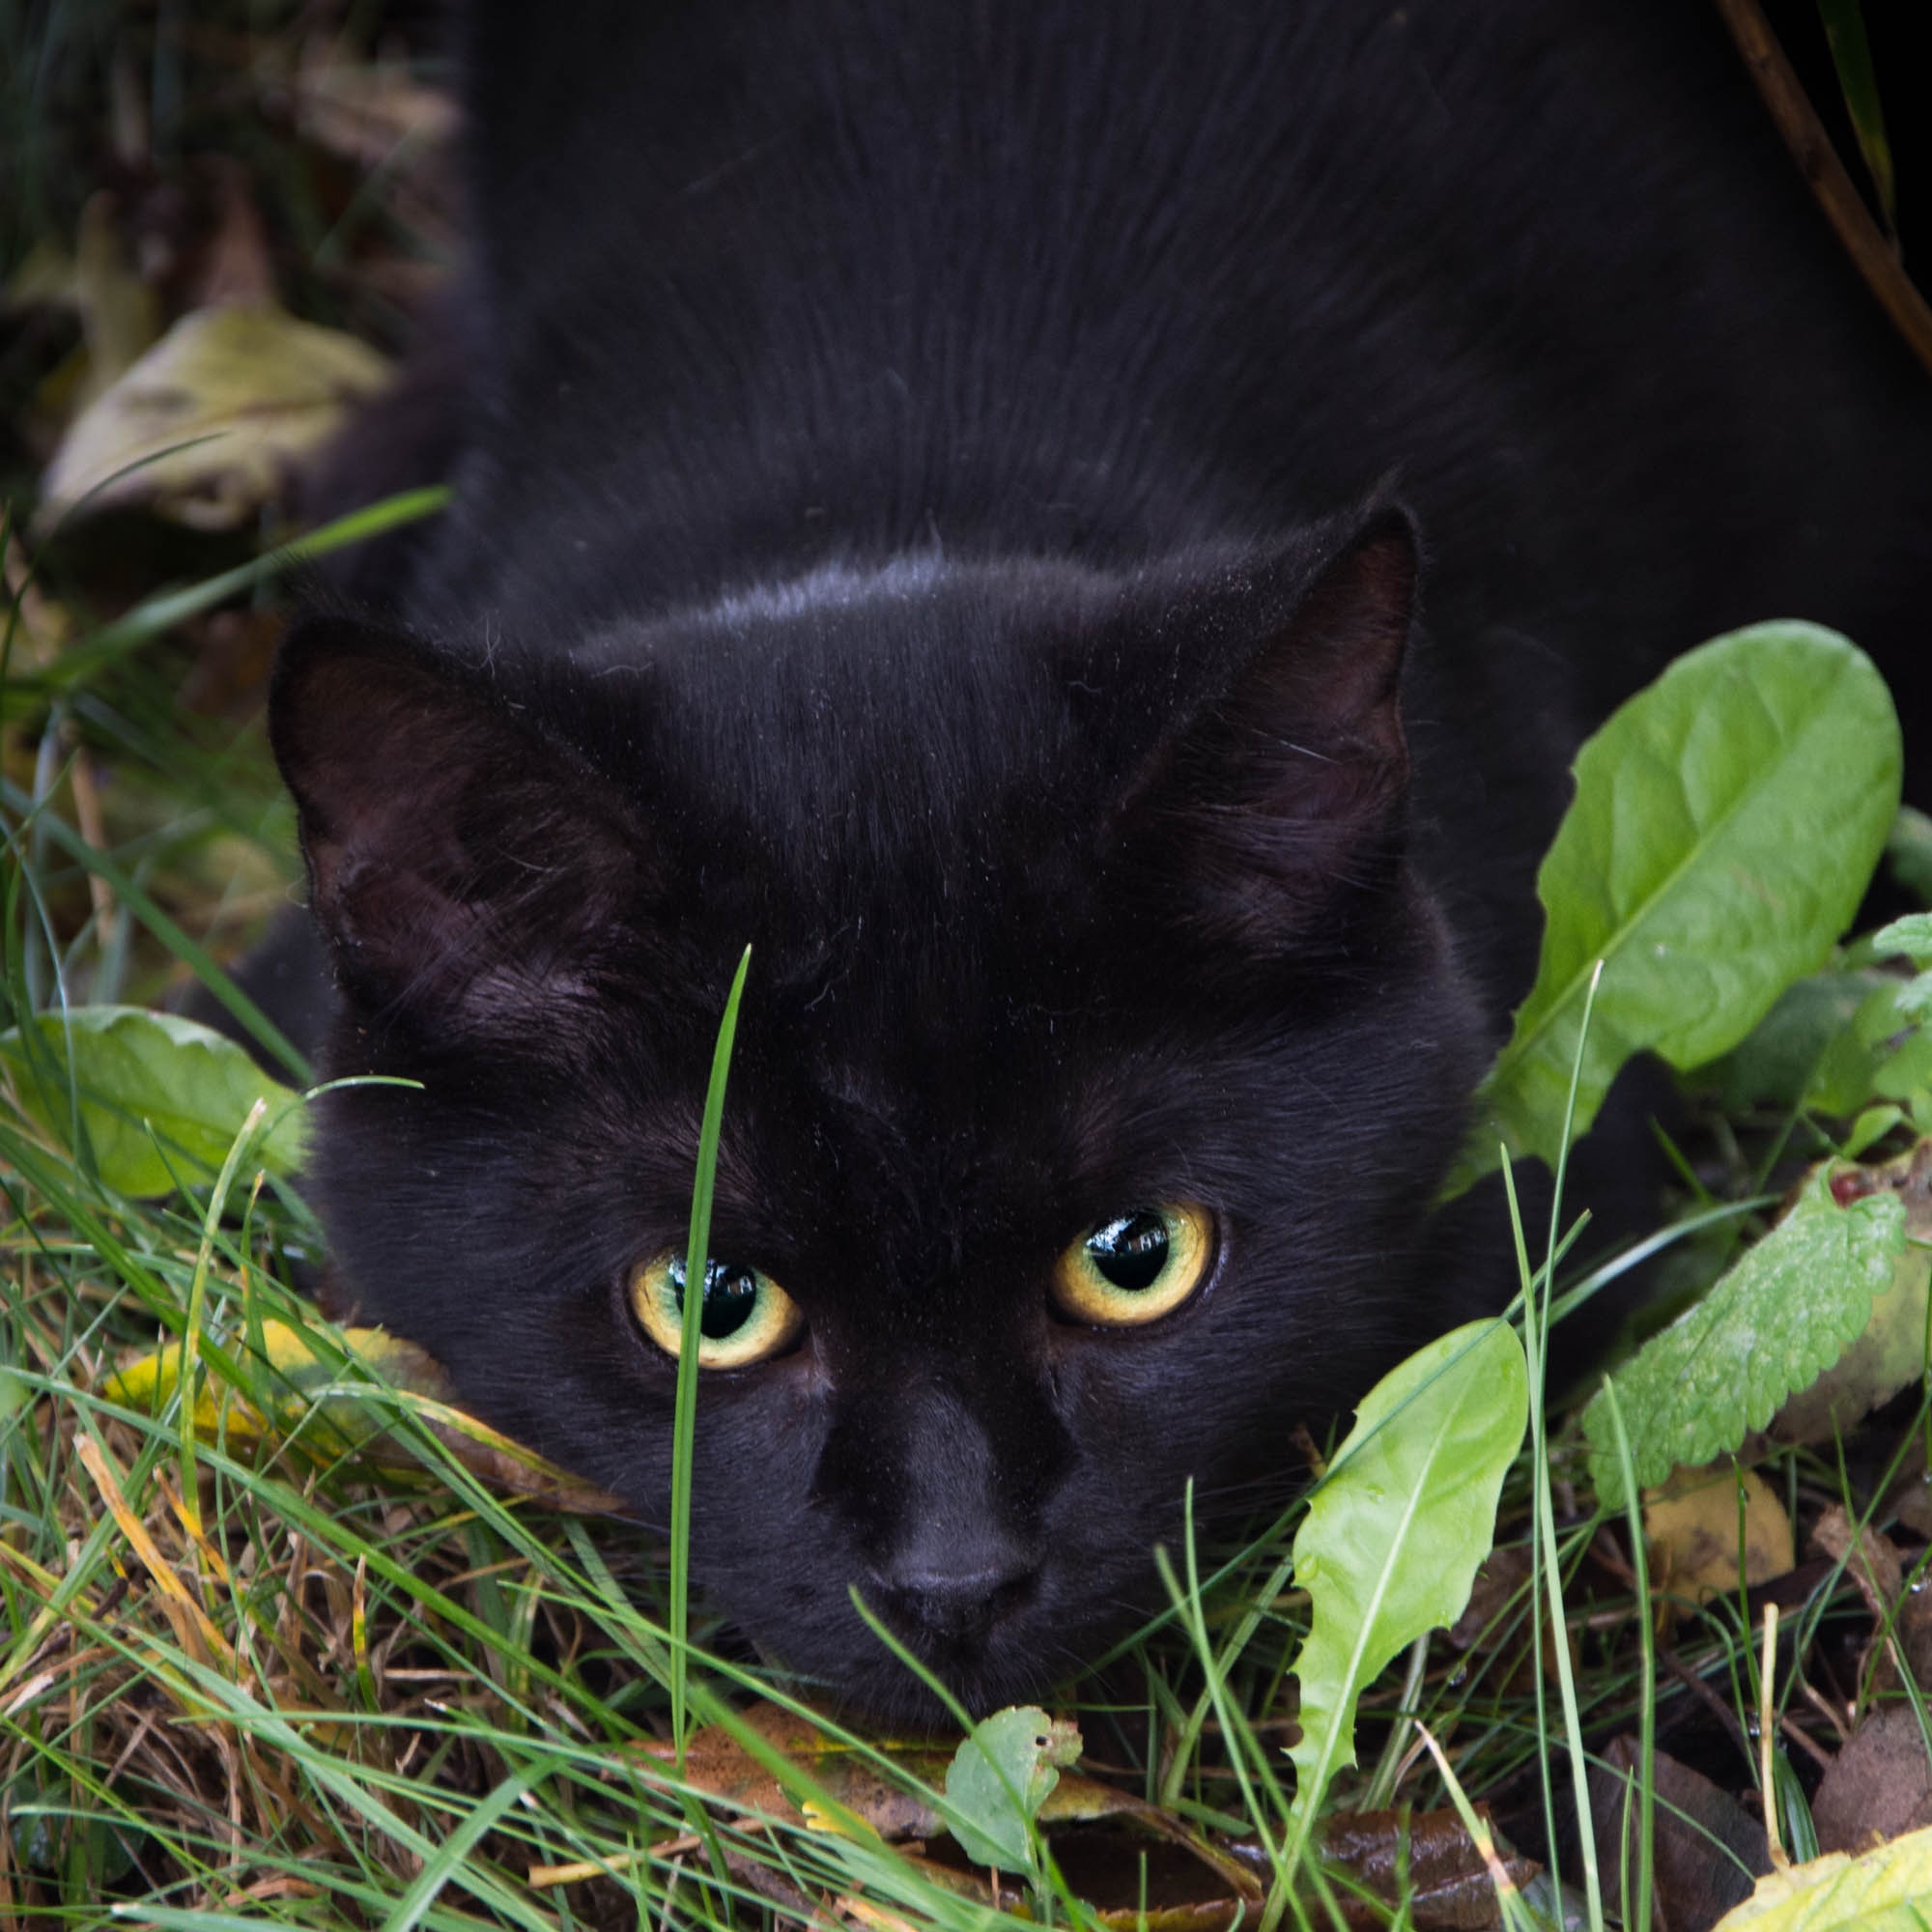
grass, animal, kitten, cat, feline, mammal, black cat, black, fauna, eyes, whiskers, vertebrate, cat eyes, cat head, cat face, small to medium sized cats, cat like mammal, domestic short haired cat